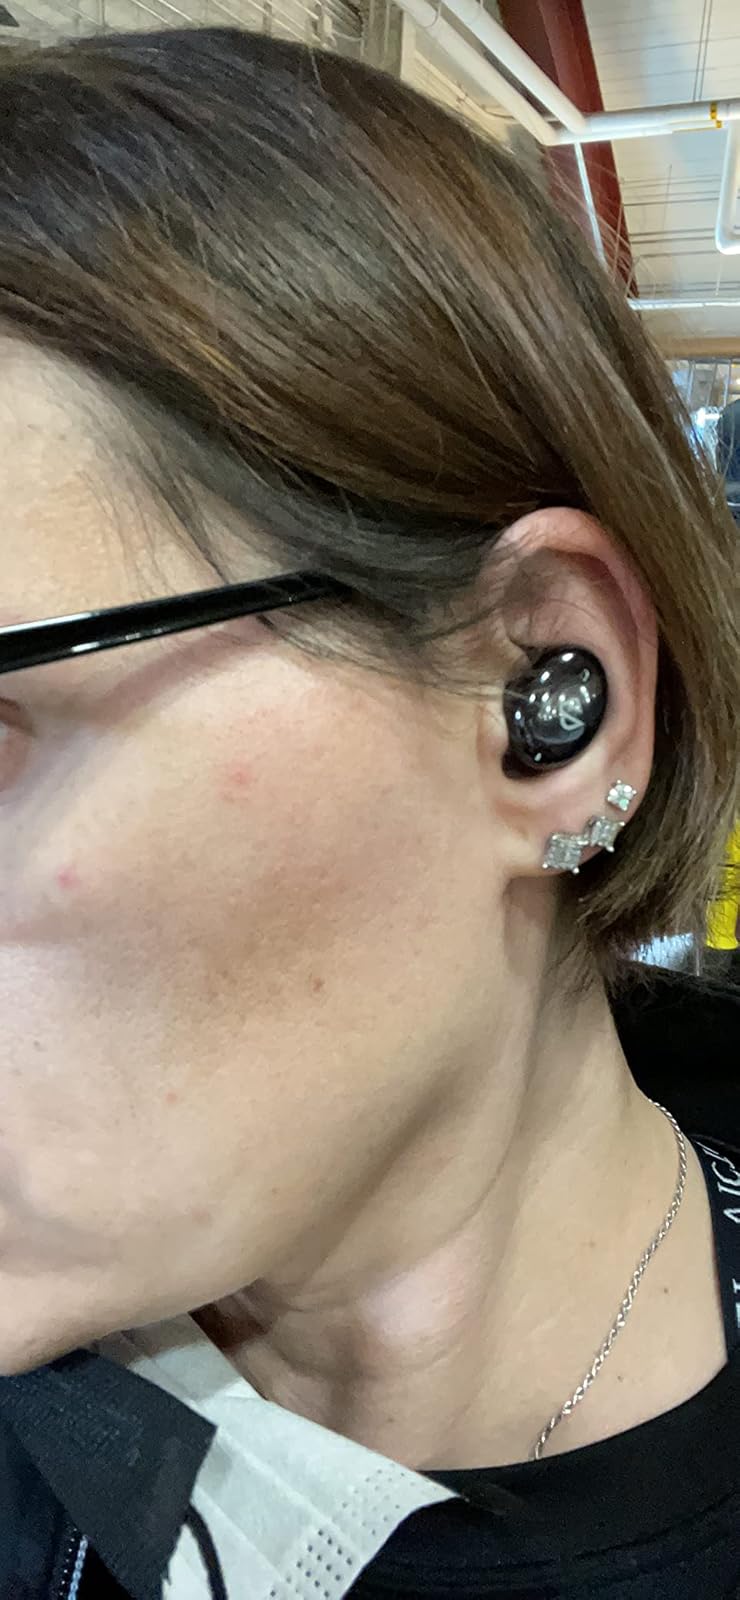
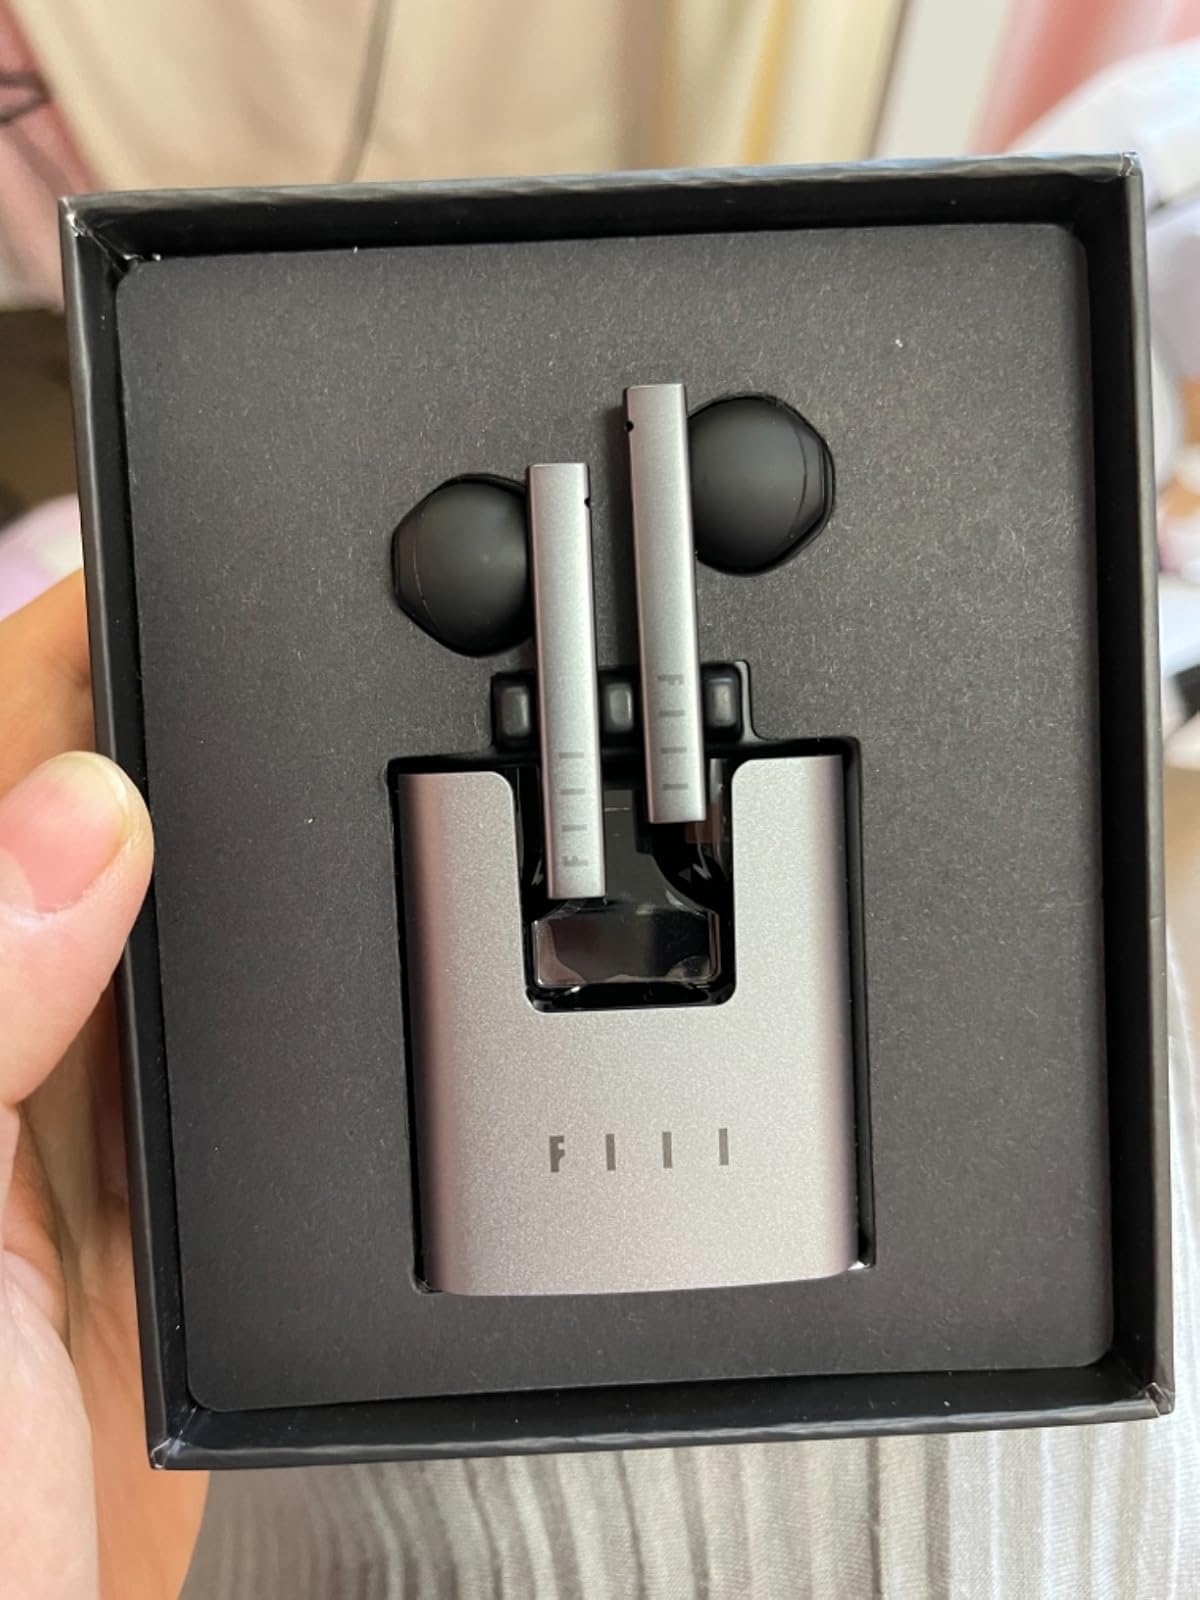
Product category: earbuds
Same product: no